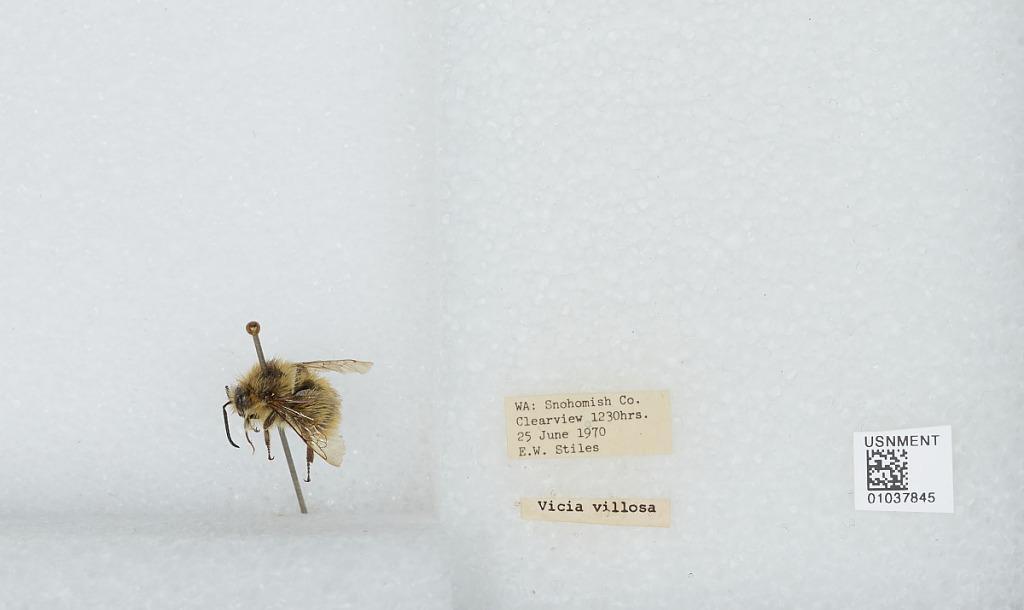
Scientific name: Bombus (Pyrobombus) mixtus Cresson
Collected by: E. Stiles
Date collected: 1970-6-25
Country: United States
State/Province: Washington
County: Snohomish
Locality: Clearview
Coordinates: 47.8292, -122.145